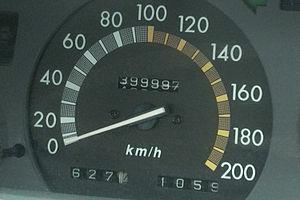
Un kilométrage est une distance, exprimée en kilomètres, utilisée dans divers contextes, généralement quand il est nécessaire d'exprimer un cumul de longueur d'itinéraires successivement parcourus ou à parcourir, par une personne, un groupe ou un véhicule. Il peut être indiqué sur les panneaux de signalisation. Il ne tient pas compte de la difficulté du déplacement et peut être complété par des précisions telles que le dénivelé ou un temps de parcours moyen.